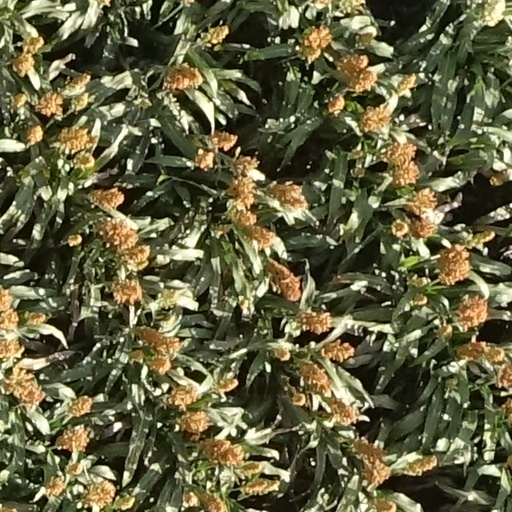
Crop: sorghum